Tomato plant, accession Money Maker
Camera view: vertical (180 deg); turntable rotation: 120 degrees
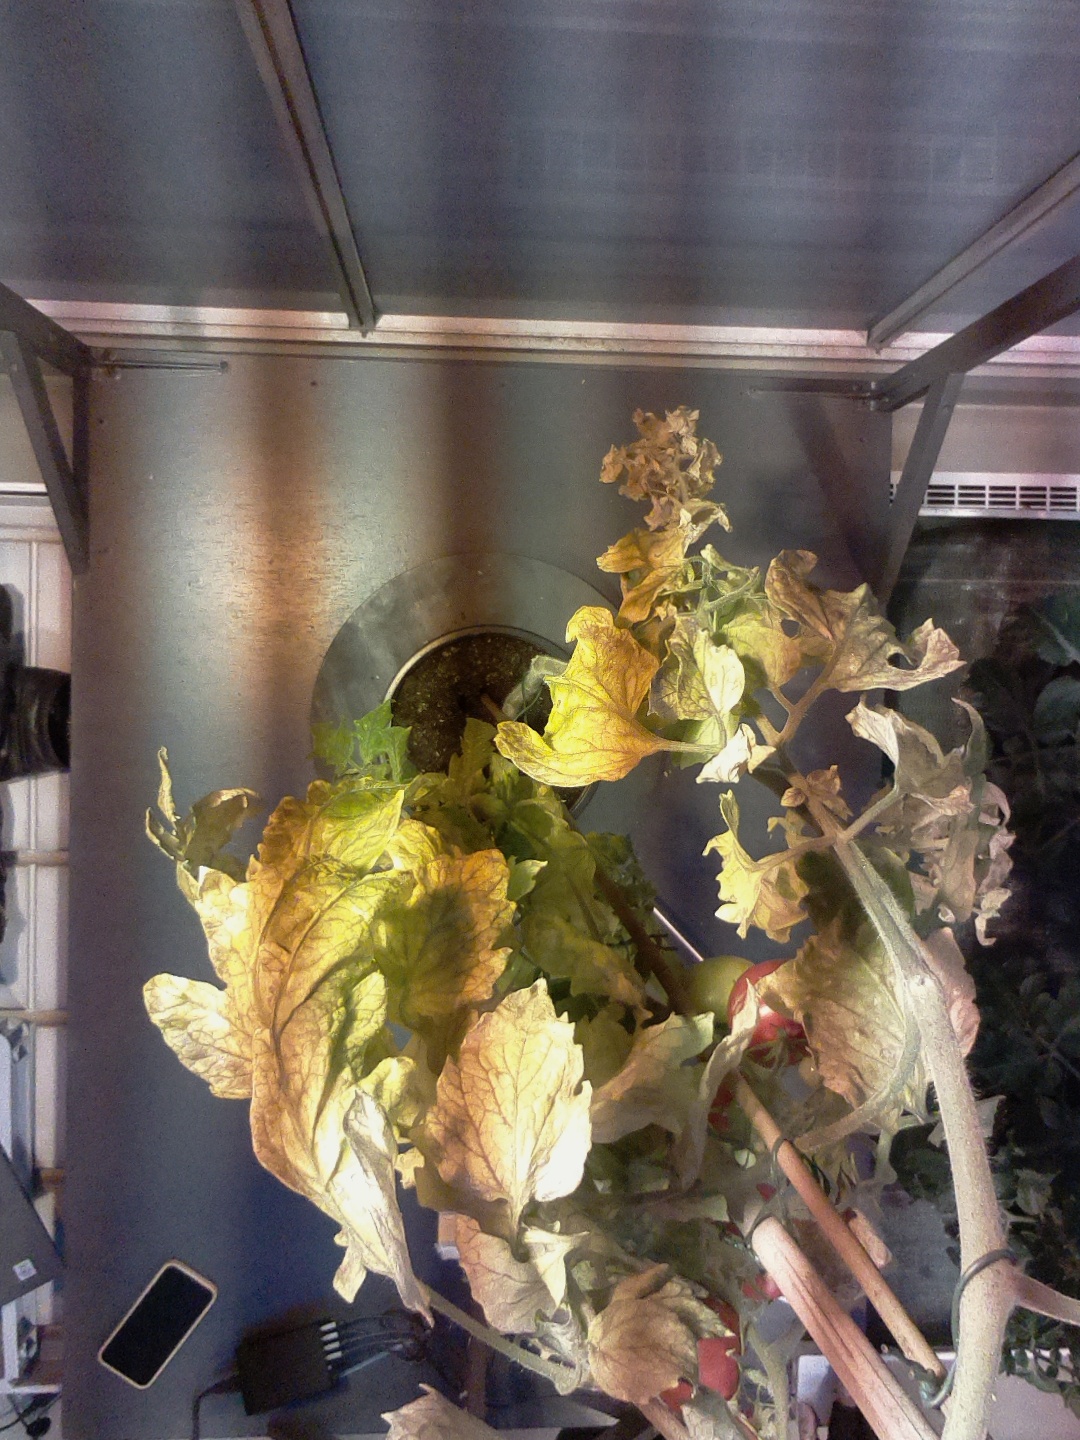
BBCH growth stage 86: 60%-70% of fruits show typical fully ripe color